Soil salinity control

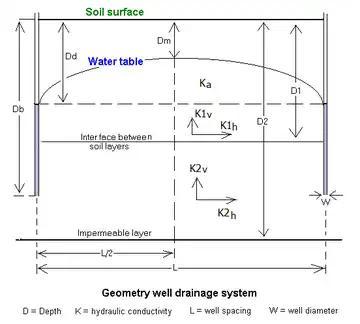
Parameters of a vertical drainage system

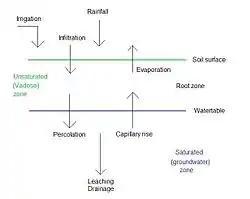
Water balance factors in the soil

Soil salinity is measured as the salt concentration of the soil solution in tems of g/L or electric conductivity (EC) in dS/m. The relation between these two units is about 5/3: y g/L => 5y/3 dS/m. Seawater may have a salt concentration of 30 g/L (3%) and an EC of 50 dS/m.